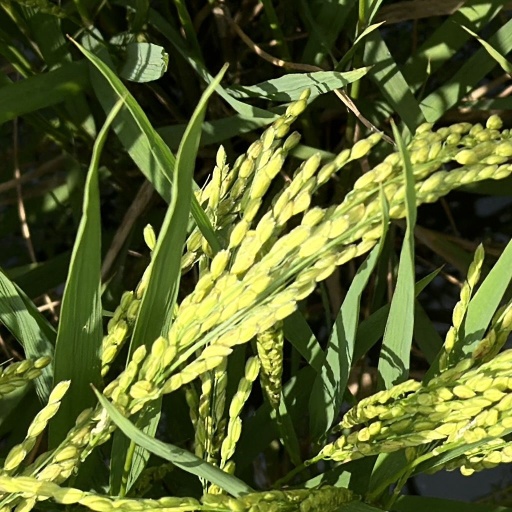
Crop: rice